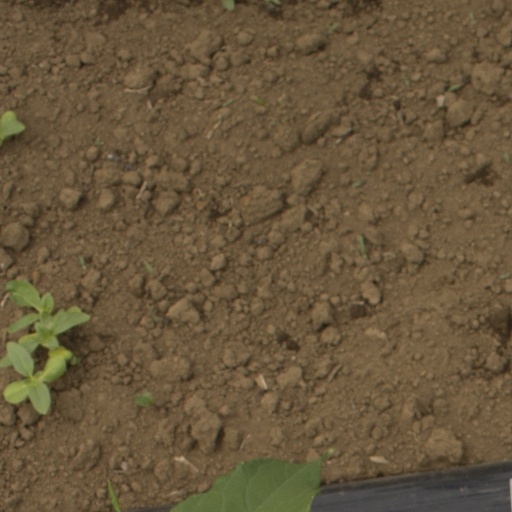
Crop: Jerusalem artichoke